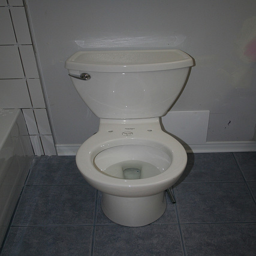
A toilet bowl surrounded by gray tile flooring.
a black and white photo of a white toilet
A white toilet in a bathroom with a grey floor.
A white western toilet with no seat cover.
A toilet sitting in the middle of the floor in the bathroom.